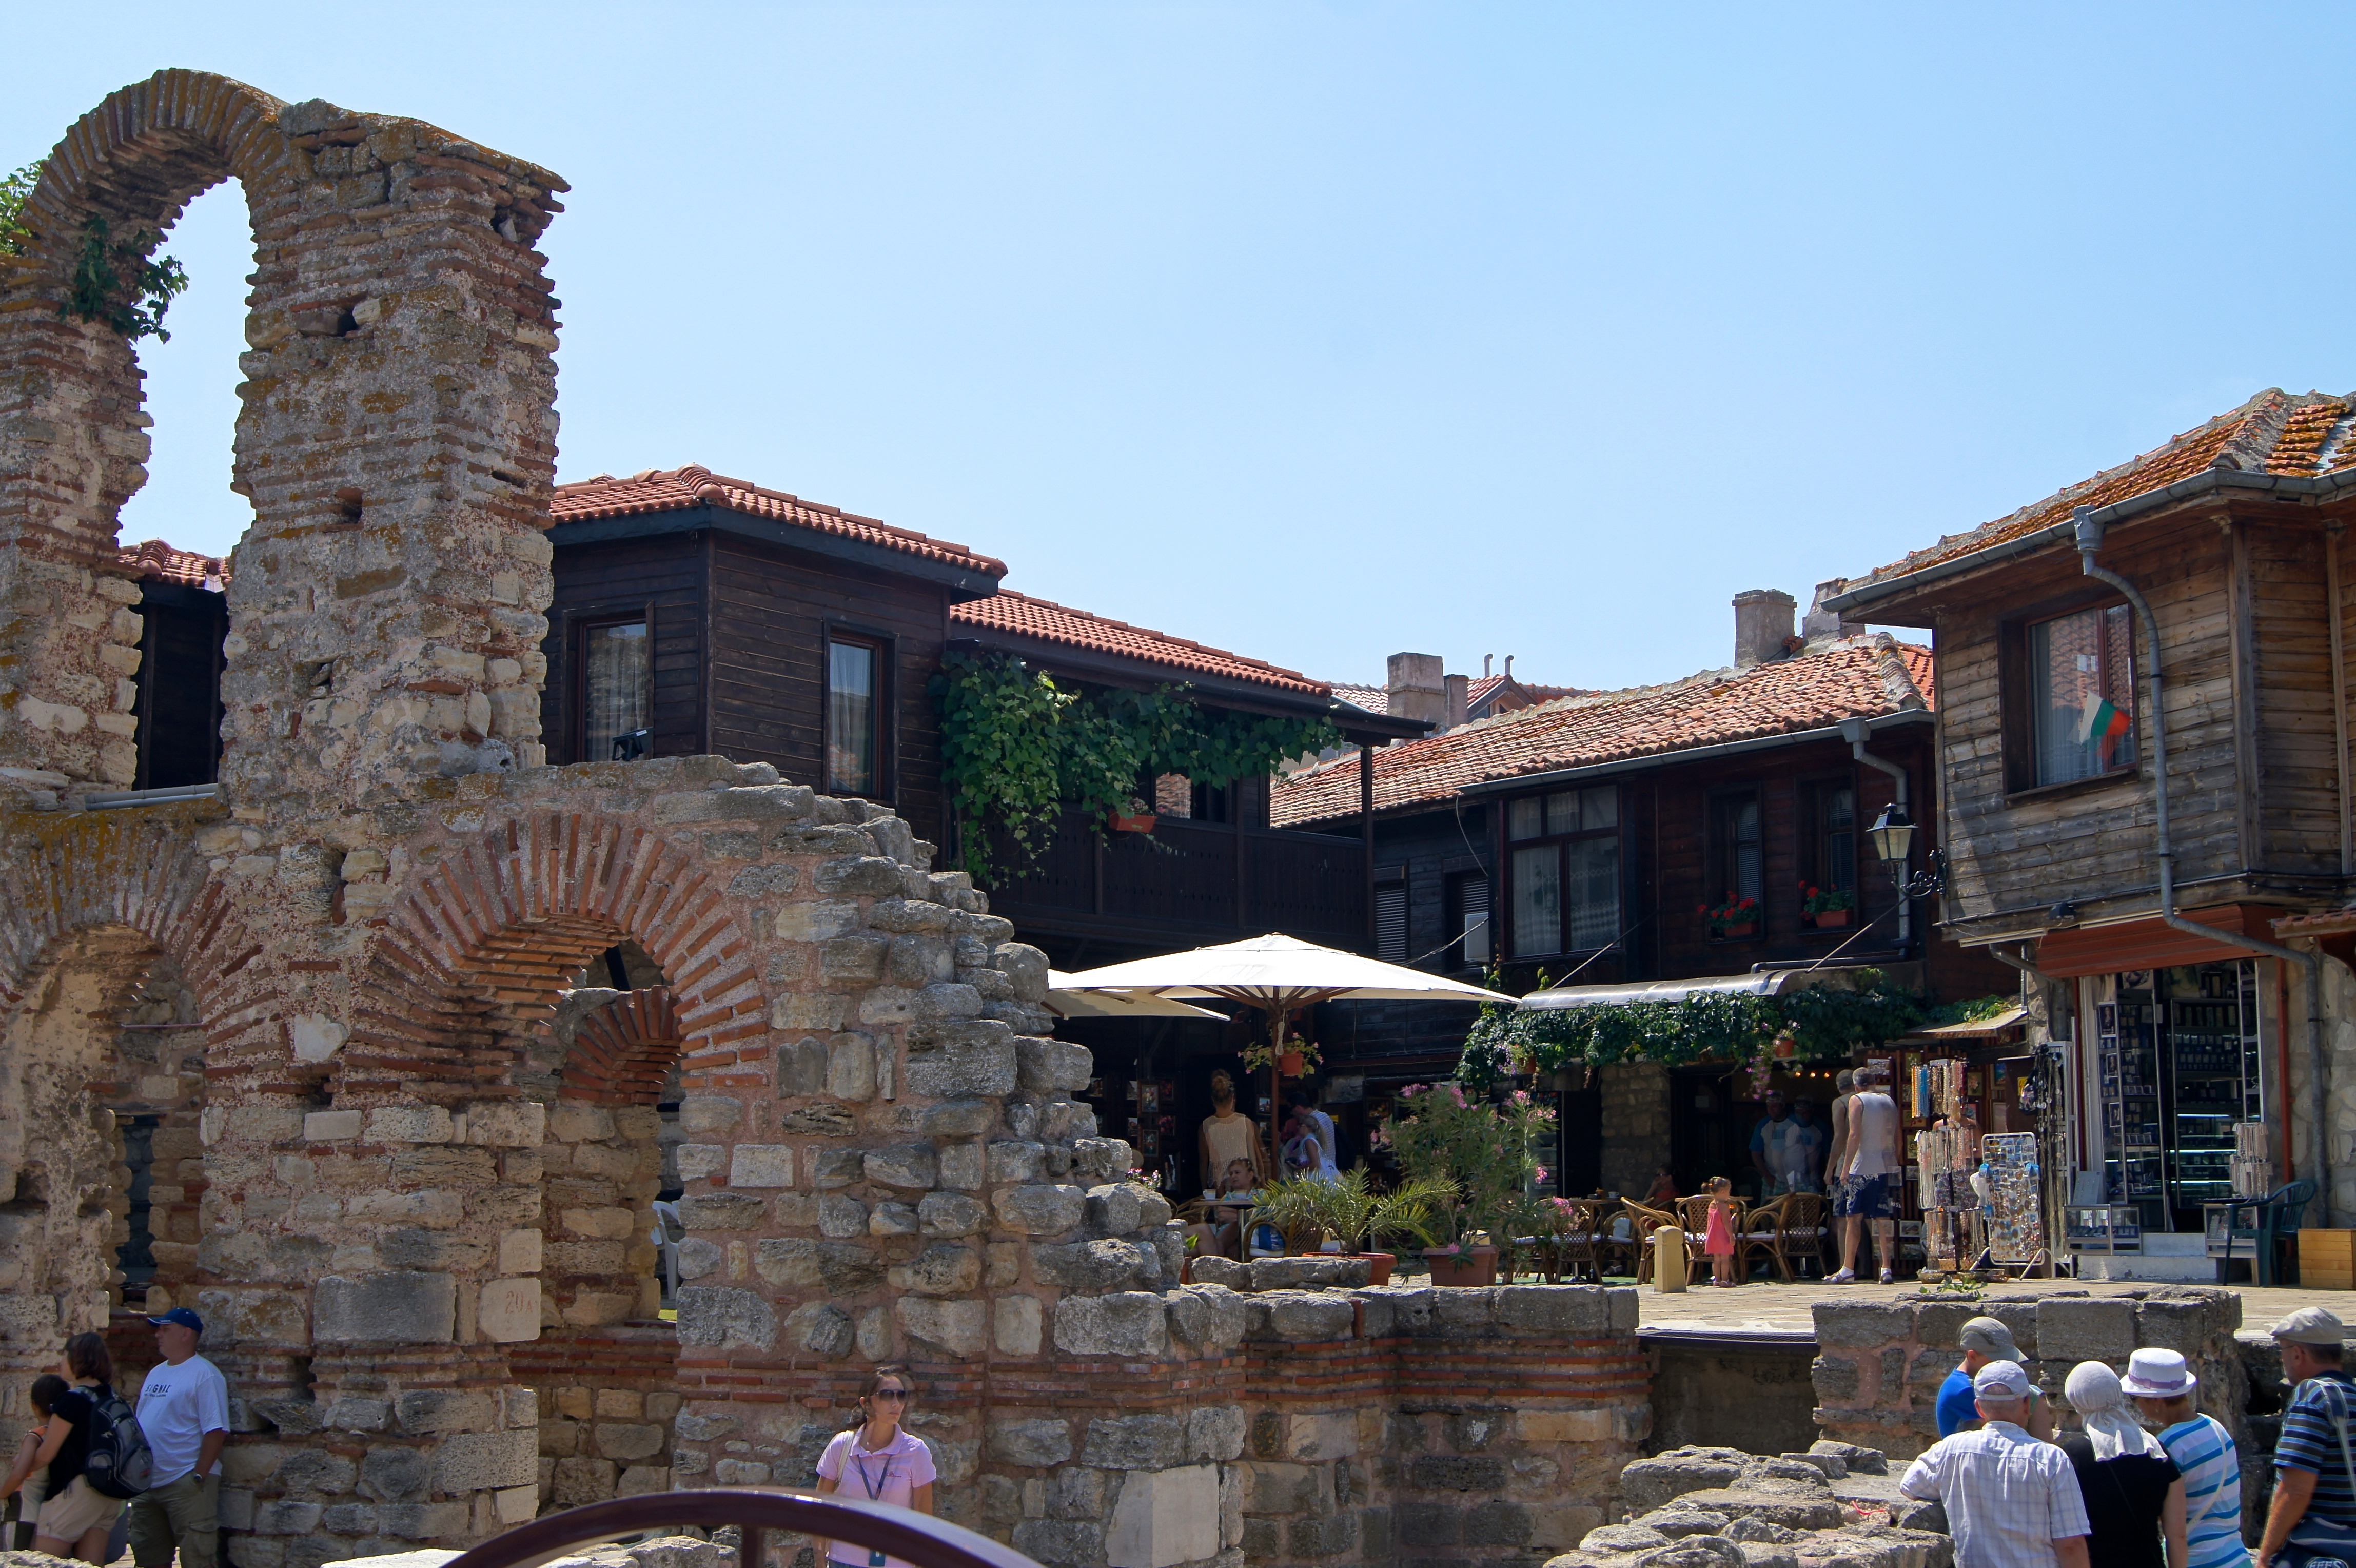
tree, architecture, sky, building, old, city, stone, religion, ancient, facade, church, historic, ruin, christian, tourism, old town, ruins, history, christianity, tourist attraction, bulgaria, ancient history, old church ruins